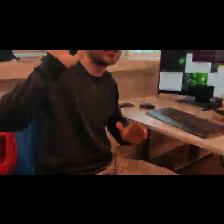
Label: Human